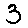
Label: 3